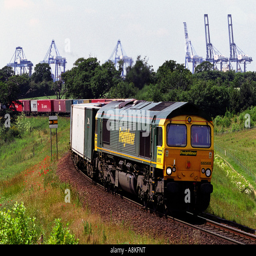
freightliner class diesel locomotive hauling containers